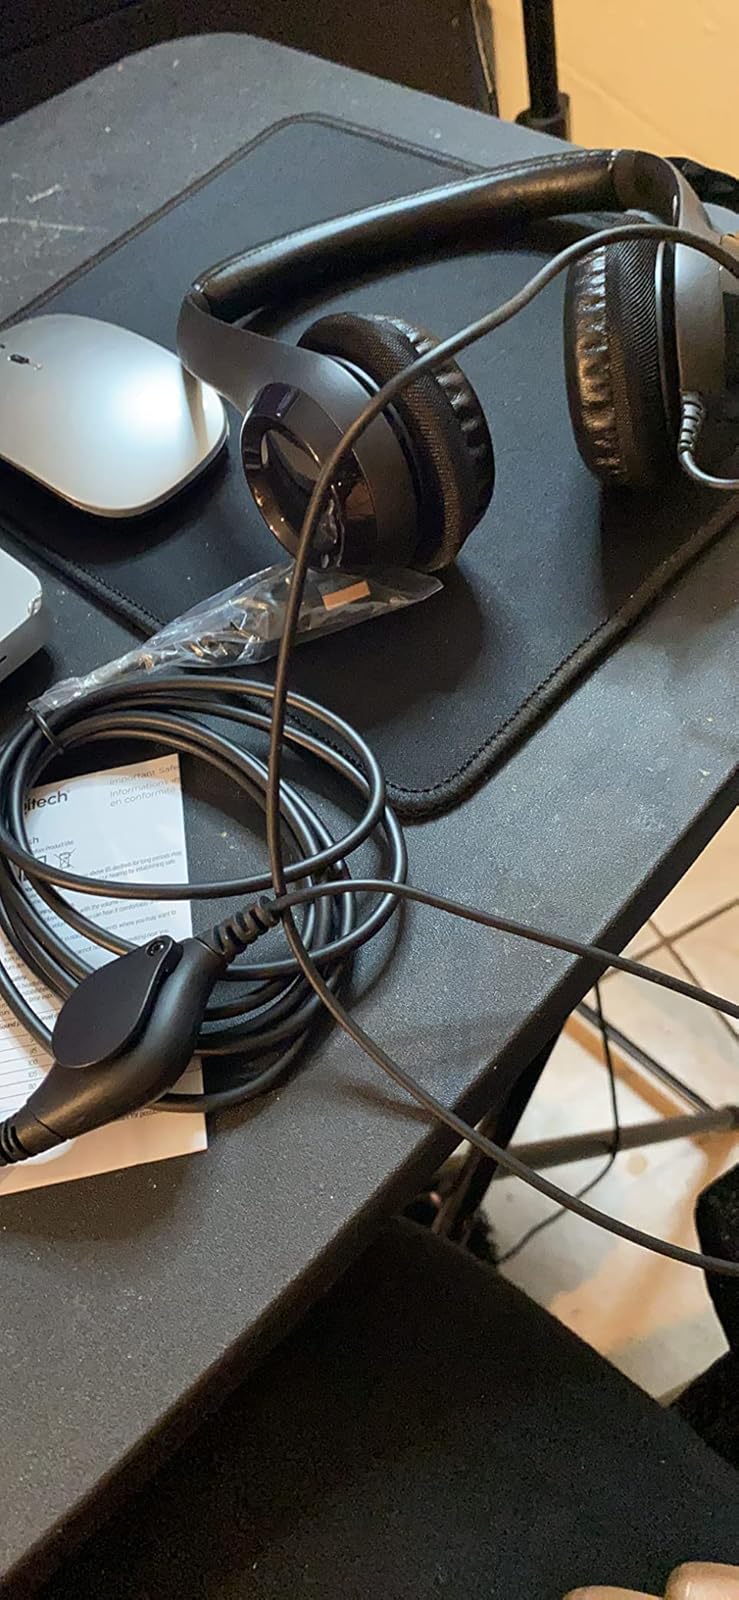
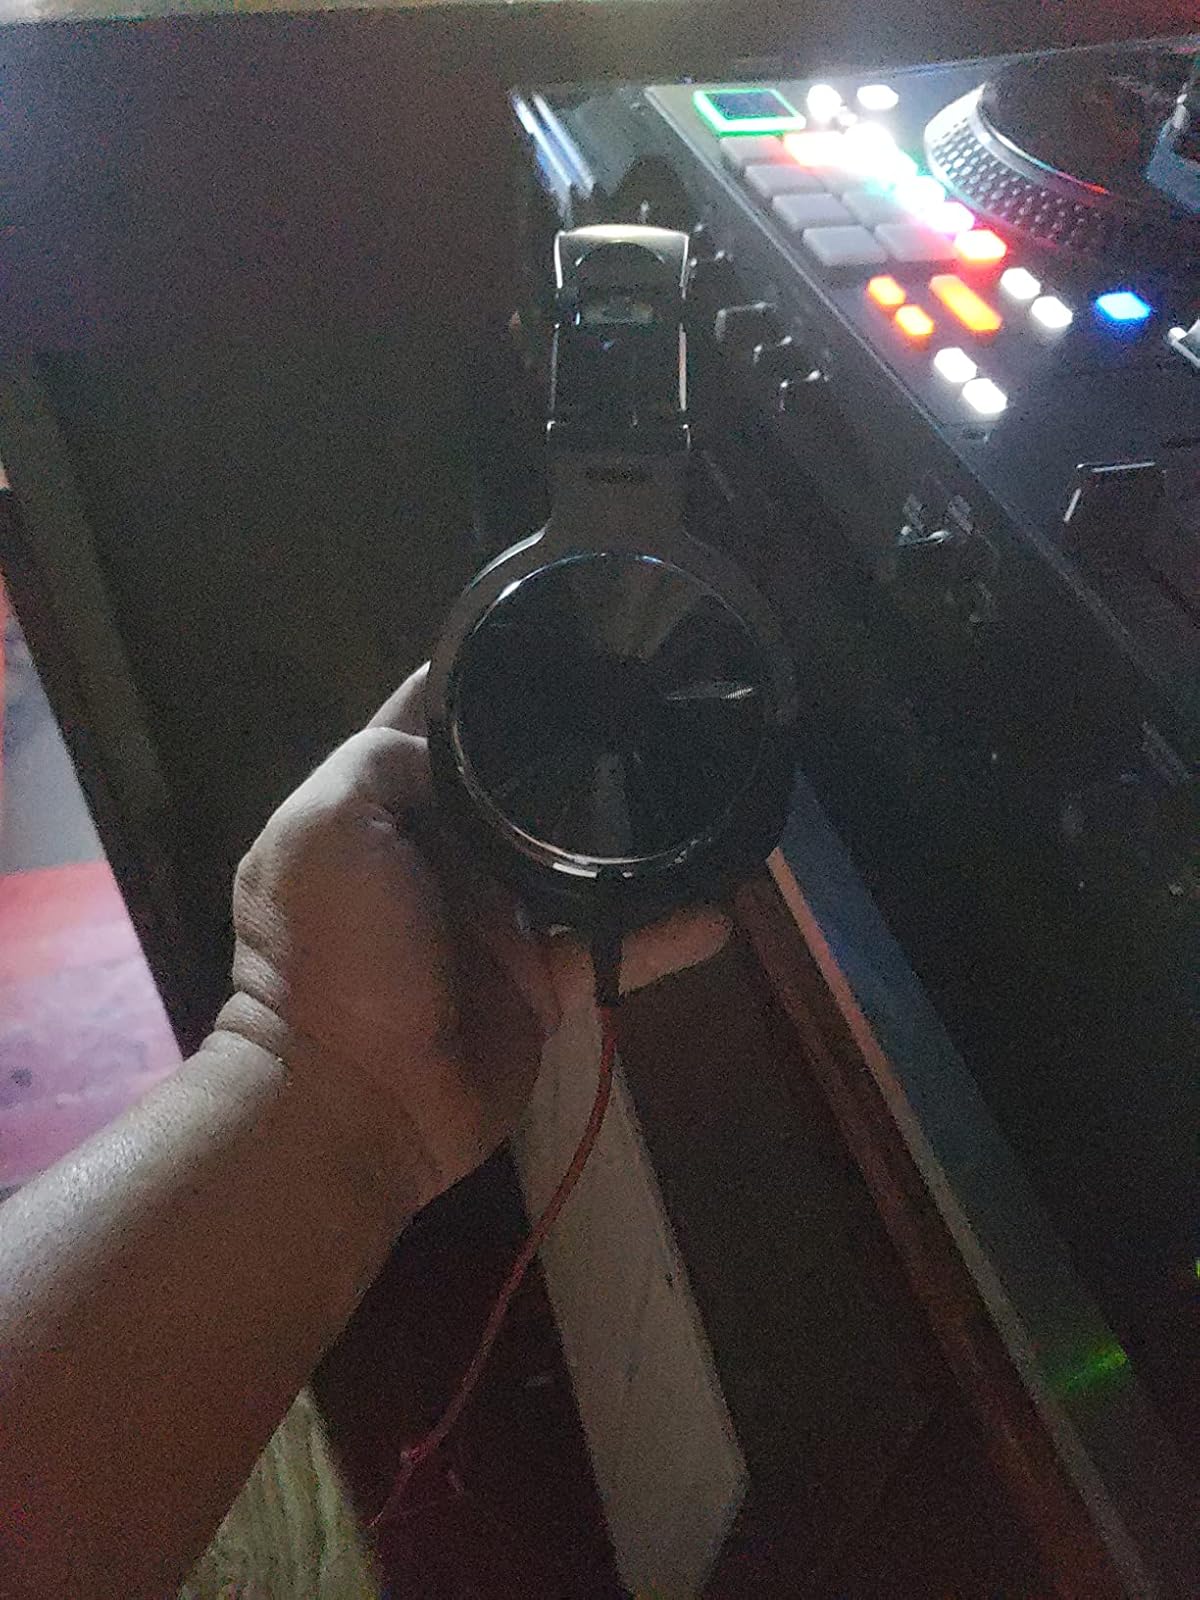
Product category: headphones
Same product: no